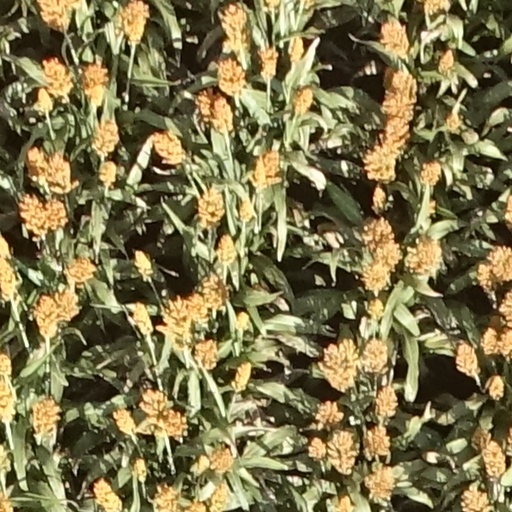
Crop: sorghum